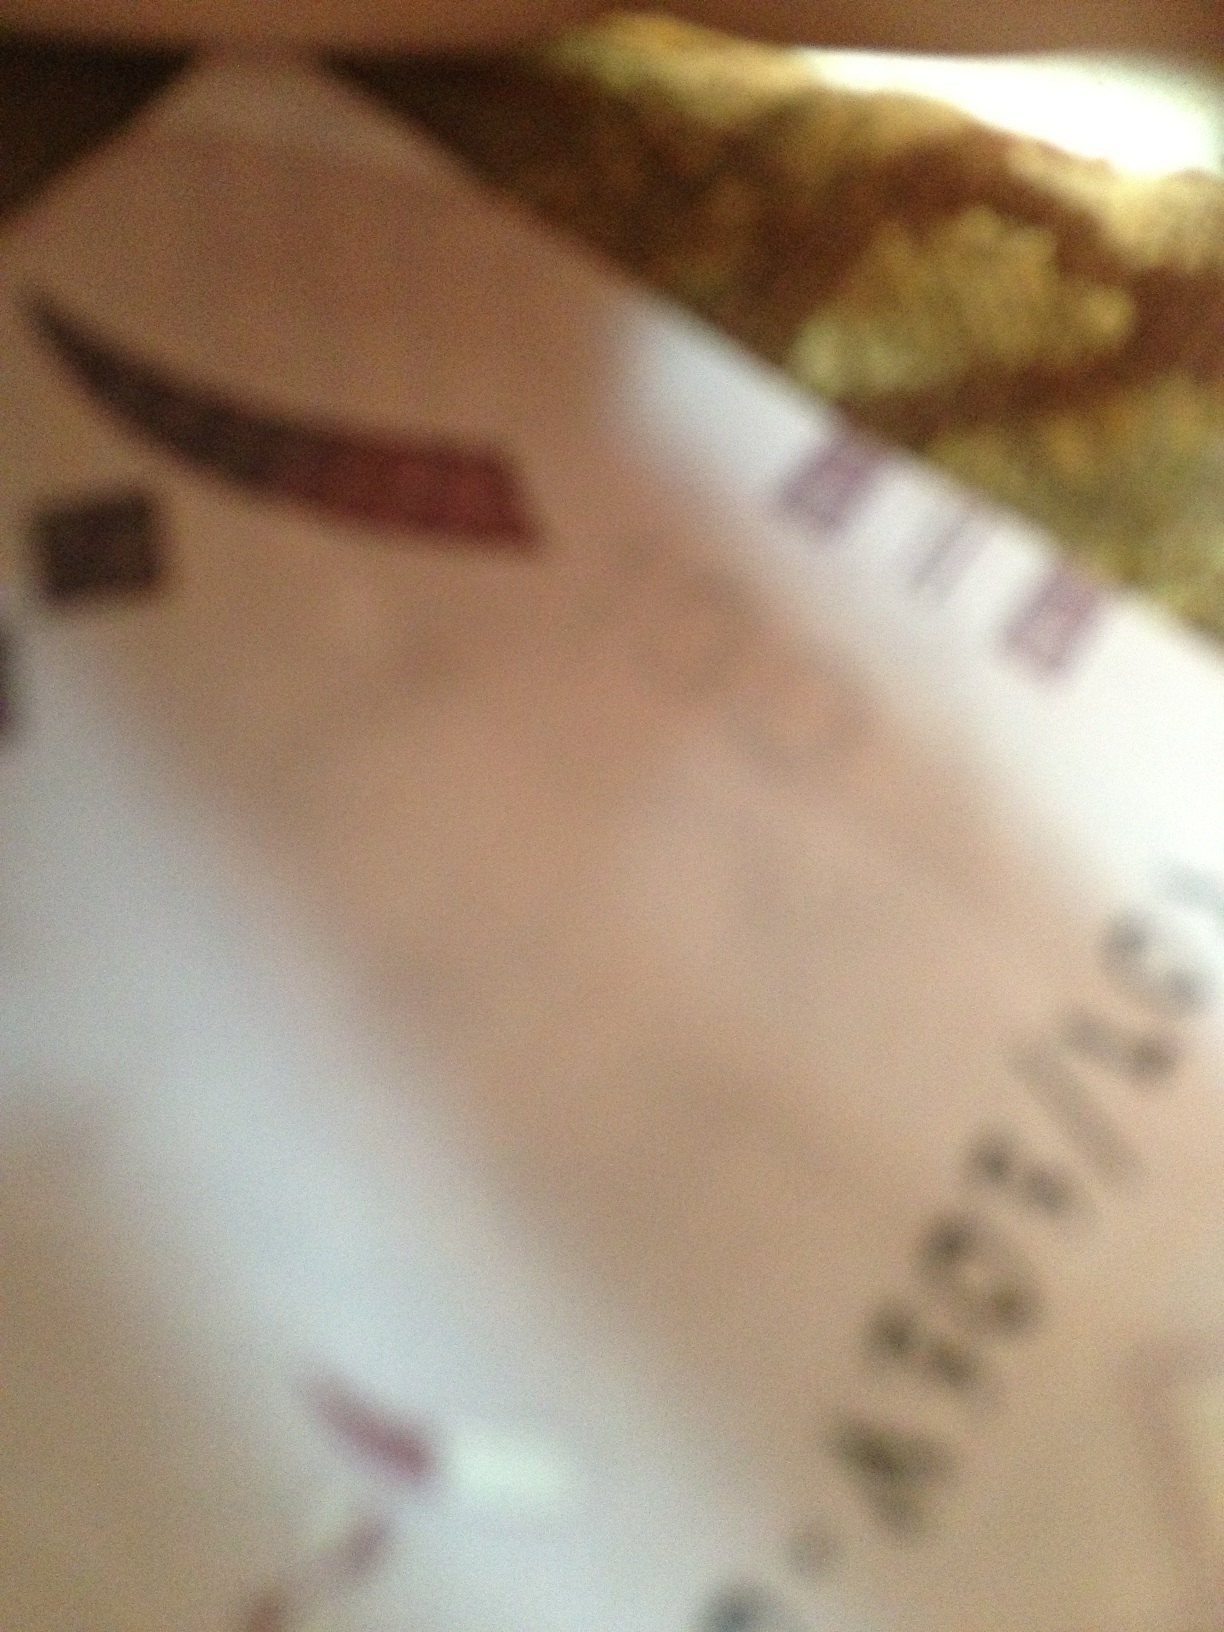Question: What's this?
Answer: unanswerable